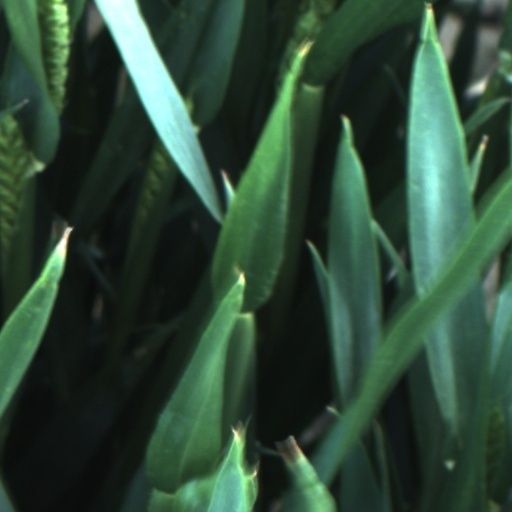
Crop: wheat